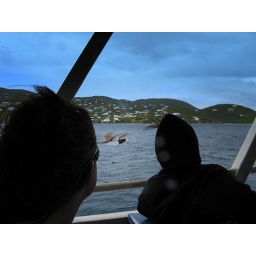
A brown booby says hi to the girls on the ferry ride to St. John, in a light drizzle.